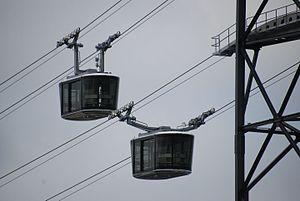
Test du téléphérique de Brest - Fin septembre 2016
Le réseau Bibus est un service de transport public de voyageurs organisé par Brest Métropole sur l'ensemble de son territoire. Exploité par RD Brest, filiale du groupe RATP Dev, à partir du 1ᵉʳ juillet 2019, le réseau se compose d'une ligne de tramway, d'une ligne de téléphérique et de 29 lignes de bus. Bibus propose également Vélocibus, un service de location de vélo longue durée et Accemo pour le transport des personnes handicapées dans la métropole brestoise.
Le téléphérique de Brest ou ligne C du réseau Bibus est un téléphérique urbain établi entre les deux rives de la Penfeld, fleuve côtier qui coule à Brest et qui sépare les quartiers de Siam et des Capucins. Il est le premier ouvrage de ce type construit en France depuis le téléphérique de Grenoble Bastille, mais celui-ci a une fonction plus touristique que de transport en commun. Chacune des deux cabines peut transporter jusqu'à 60 personnes, soit une capacité de 1 200 passagers par heure, à une vitesse de 3,9 m/s et maximale de 7,5 m/s. Inauguré le 19 novembre 2016, il a ensuite été sujet à divers problèmes techniques, qui ont imposé son arrêt à plusieurs reprises.
Egis Rail est une filiale du groupe Egis, spécialisée dans l’ingénierie des transports urbains guidés et ferroviaires : systèmes, automatisme, matériels roulants, sécurité, équipements, génie civil, environnement. Egis Rail a conduit des projets en France et à l'international.